John Clevland (1706–1763)

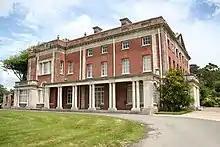
Tapeley Park

His father used his position to advance his son, first as a Clerk (Storekeepers' Accounts) and then Chief Clerk from 1726 to 1731 at the Navy Board. In 1731, John was appointed Clerk to the Cheque and Master Muster at Plymouth. He then became Clerk of the Acts in 1744 and Joint Secretary to the Lords Commissioners of Admiralty in 1748. In 1751, he succeeded Thomas Corbett as Secretary to the Admiralty.